Reborn doll

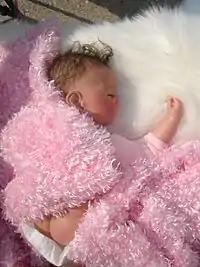
A typical reborn doll. Note the added cloth body on the limbs, and the "rear plate" to make it more realistic.

The overwhelming majority of reborn customers are older women. The process of buying a reborn can be done to simulate an adoption process, rather than a prosaic sale of a product. As part of this, the dolls often come with fake birth certificates or adoption certificates. Many women collect reborns as they would a non-reborn doll, whilst others purchase them to fill a void of a lost child and may treat reborns as living babies. Media features and public receptions have used such adjectives as "creepy" to describe the reborns. This can be explained by the uncanny valley hypothesis. It states that as objects become more lifelike they gain an increasing empathetic response, until a certain point at which the response changes to repulsion. Some department stores such as Harrods have refused to stock the dolls because of this reaction, claiming they are too lifelike.